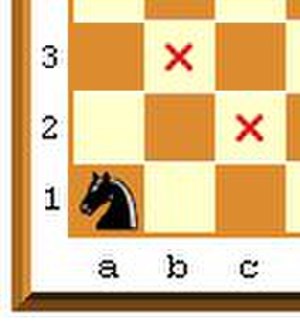
Springer (skak)
springer i hjørne
Billede skabt fra template - GNU
"Springeren er en brik i det strategiske brætspil skak. På grund af brikkens udformning som et mere eller mindre stiliseret hestehoved kaldes den ofte en ""hest"". Hver spiller begynder spillet med to springere på deres første række, placeret mellem tårnene og løberne. I algebraisk notation står springerne altså på felterne b1 og g1, henholdsvis b8 og g8.